Mohd Shahar Abdullah

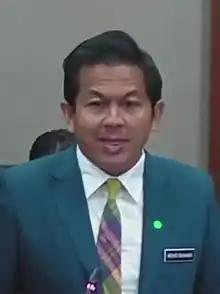
Shahar in 2020

Mohd Shahar bin Abdullah (Jawi: محمد شاهر بن عبدﷲ; born 6 December 1980) is a Malaysian politician who has served as the Member of Parliament (MP) for Paya Besar since May 2018 and Chairman of the Government Backbenchers Club since March 2024. He served as the Deputy Minister of Finance I in the Barisan Nasional (BN) administration under former prime minister Ismail Sabri Yaakob and former minister Tengku Zafrul Aziz from August 2021 to the collapse of the BN administration in November 2022 and the Deputy Minister of Finance II in the Perikatan Nasional (PN) administration under former prime minister Muhyiddin Yassin and former Minister Tengku Zafrul from March 2020 to the collapse of BN administration in August 2021. He is a member and the Division Chief of Paya Besar of the United Malays National Organisation (UMNO), a component party of the BN coalition.